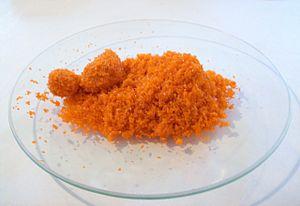
Le dichromate de sodium est un composé chimique de formule Na₂Cr₂O₇. Toutefois, il est généralement utilisé sous sa forme dihydraté, Na₂Cr₂O₇ · 2 H₂O. On l'utilise en chimie organique comme un oxydant. En termes de réactivité et d'apparence, il est semblable au dichromate de potassium. Enfin, il est considéré cancérigène.